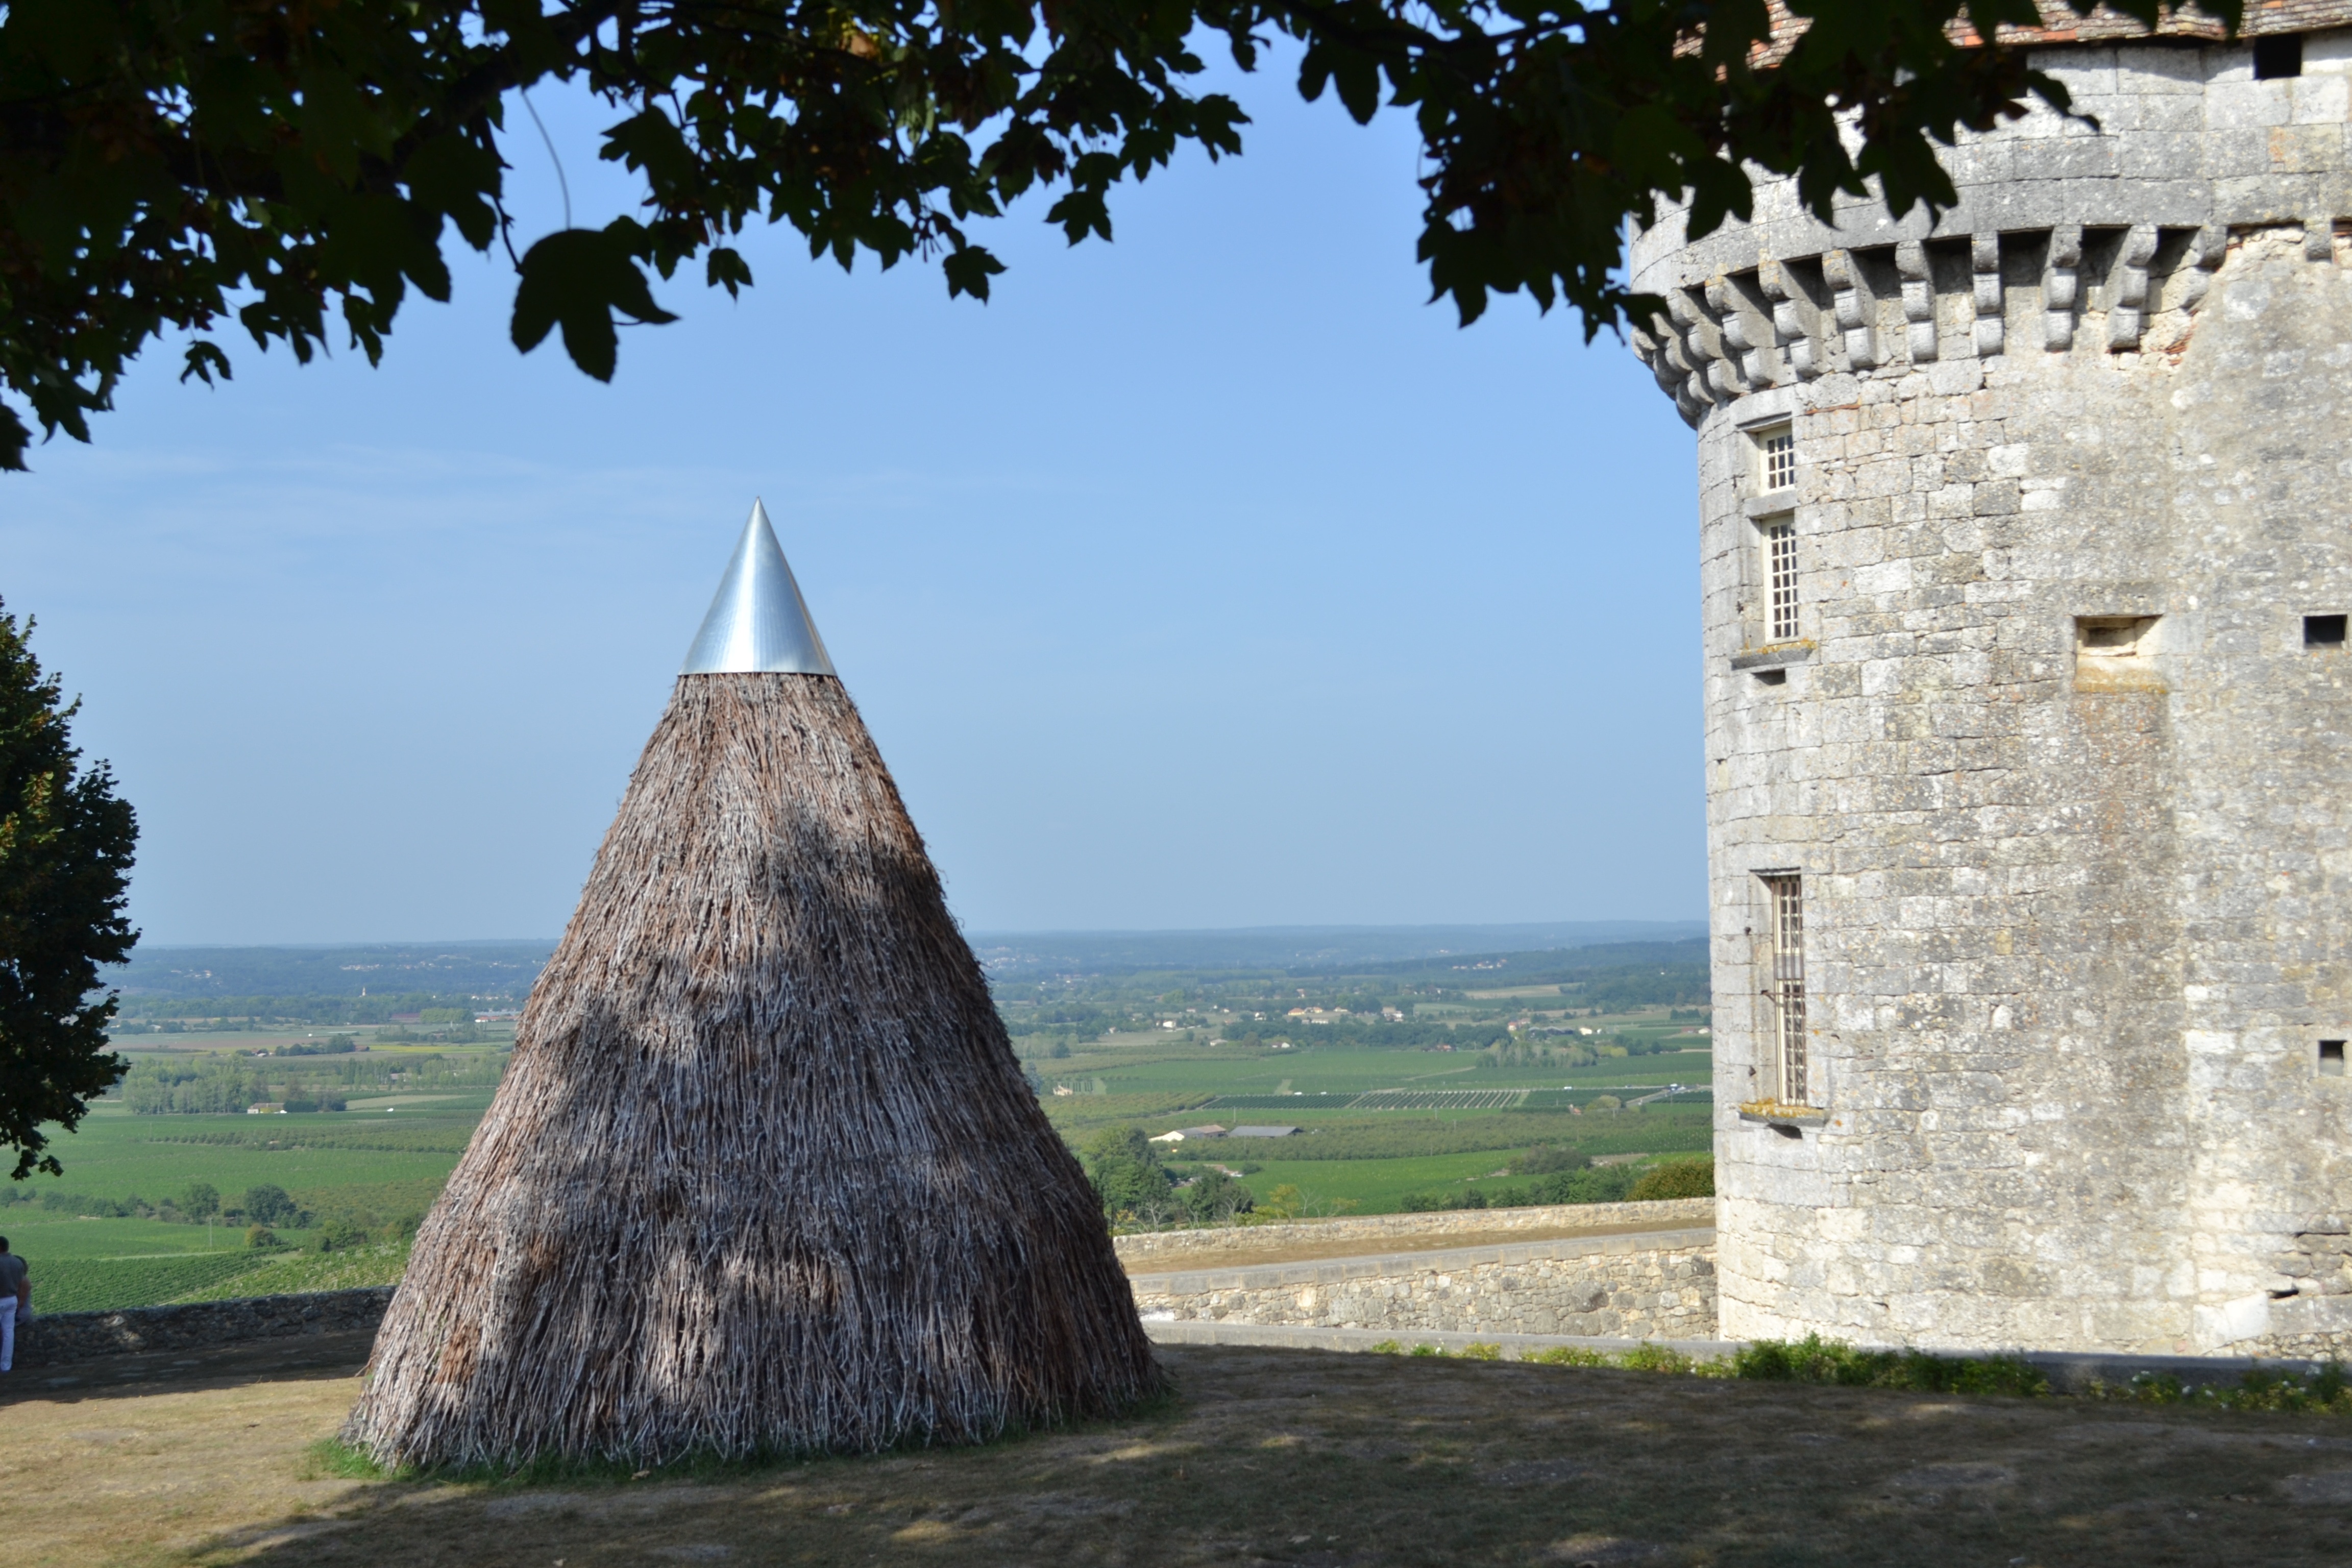
tree, rock, hay, building, chateau, monument, france, tower, castle, landmark, chapel, haystack, tourism, ruins, history, dordogne, monolith, monbazillac, ancient history